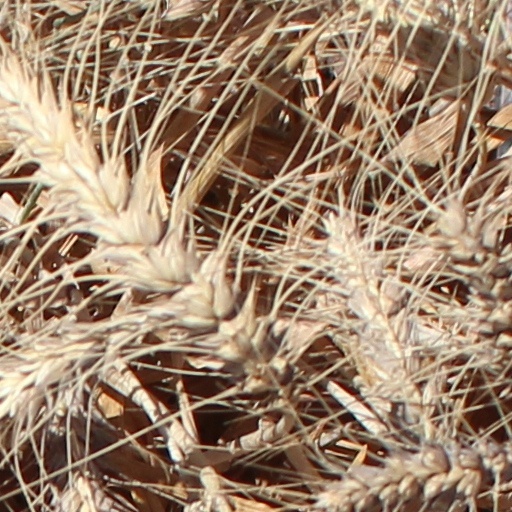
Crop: wheat